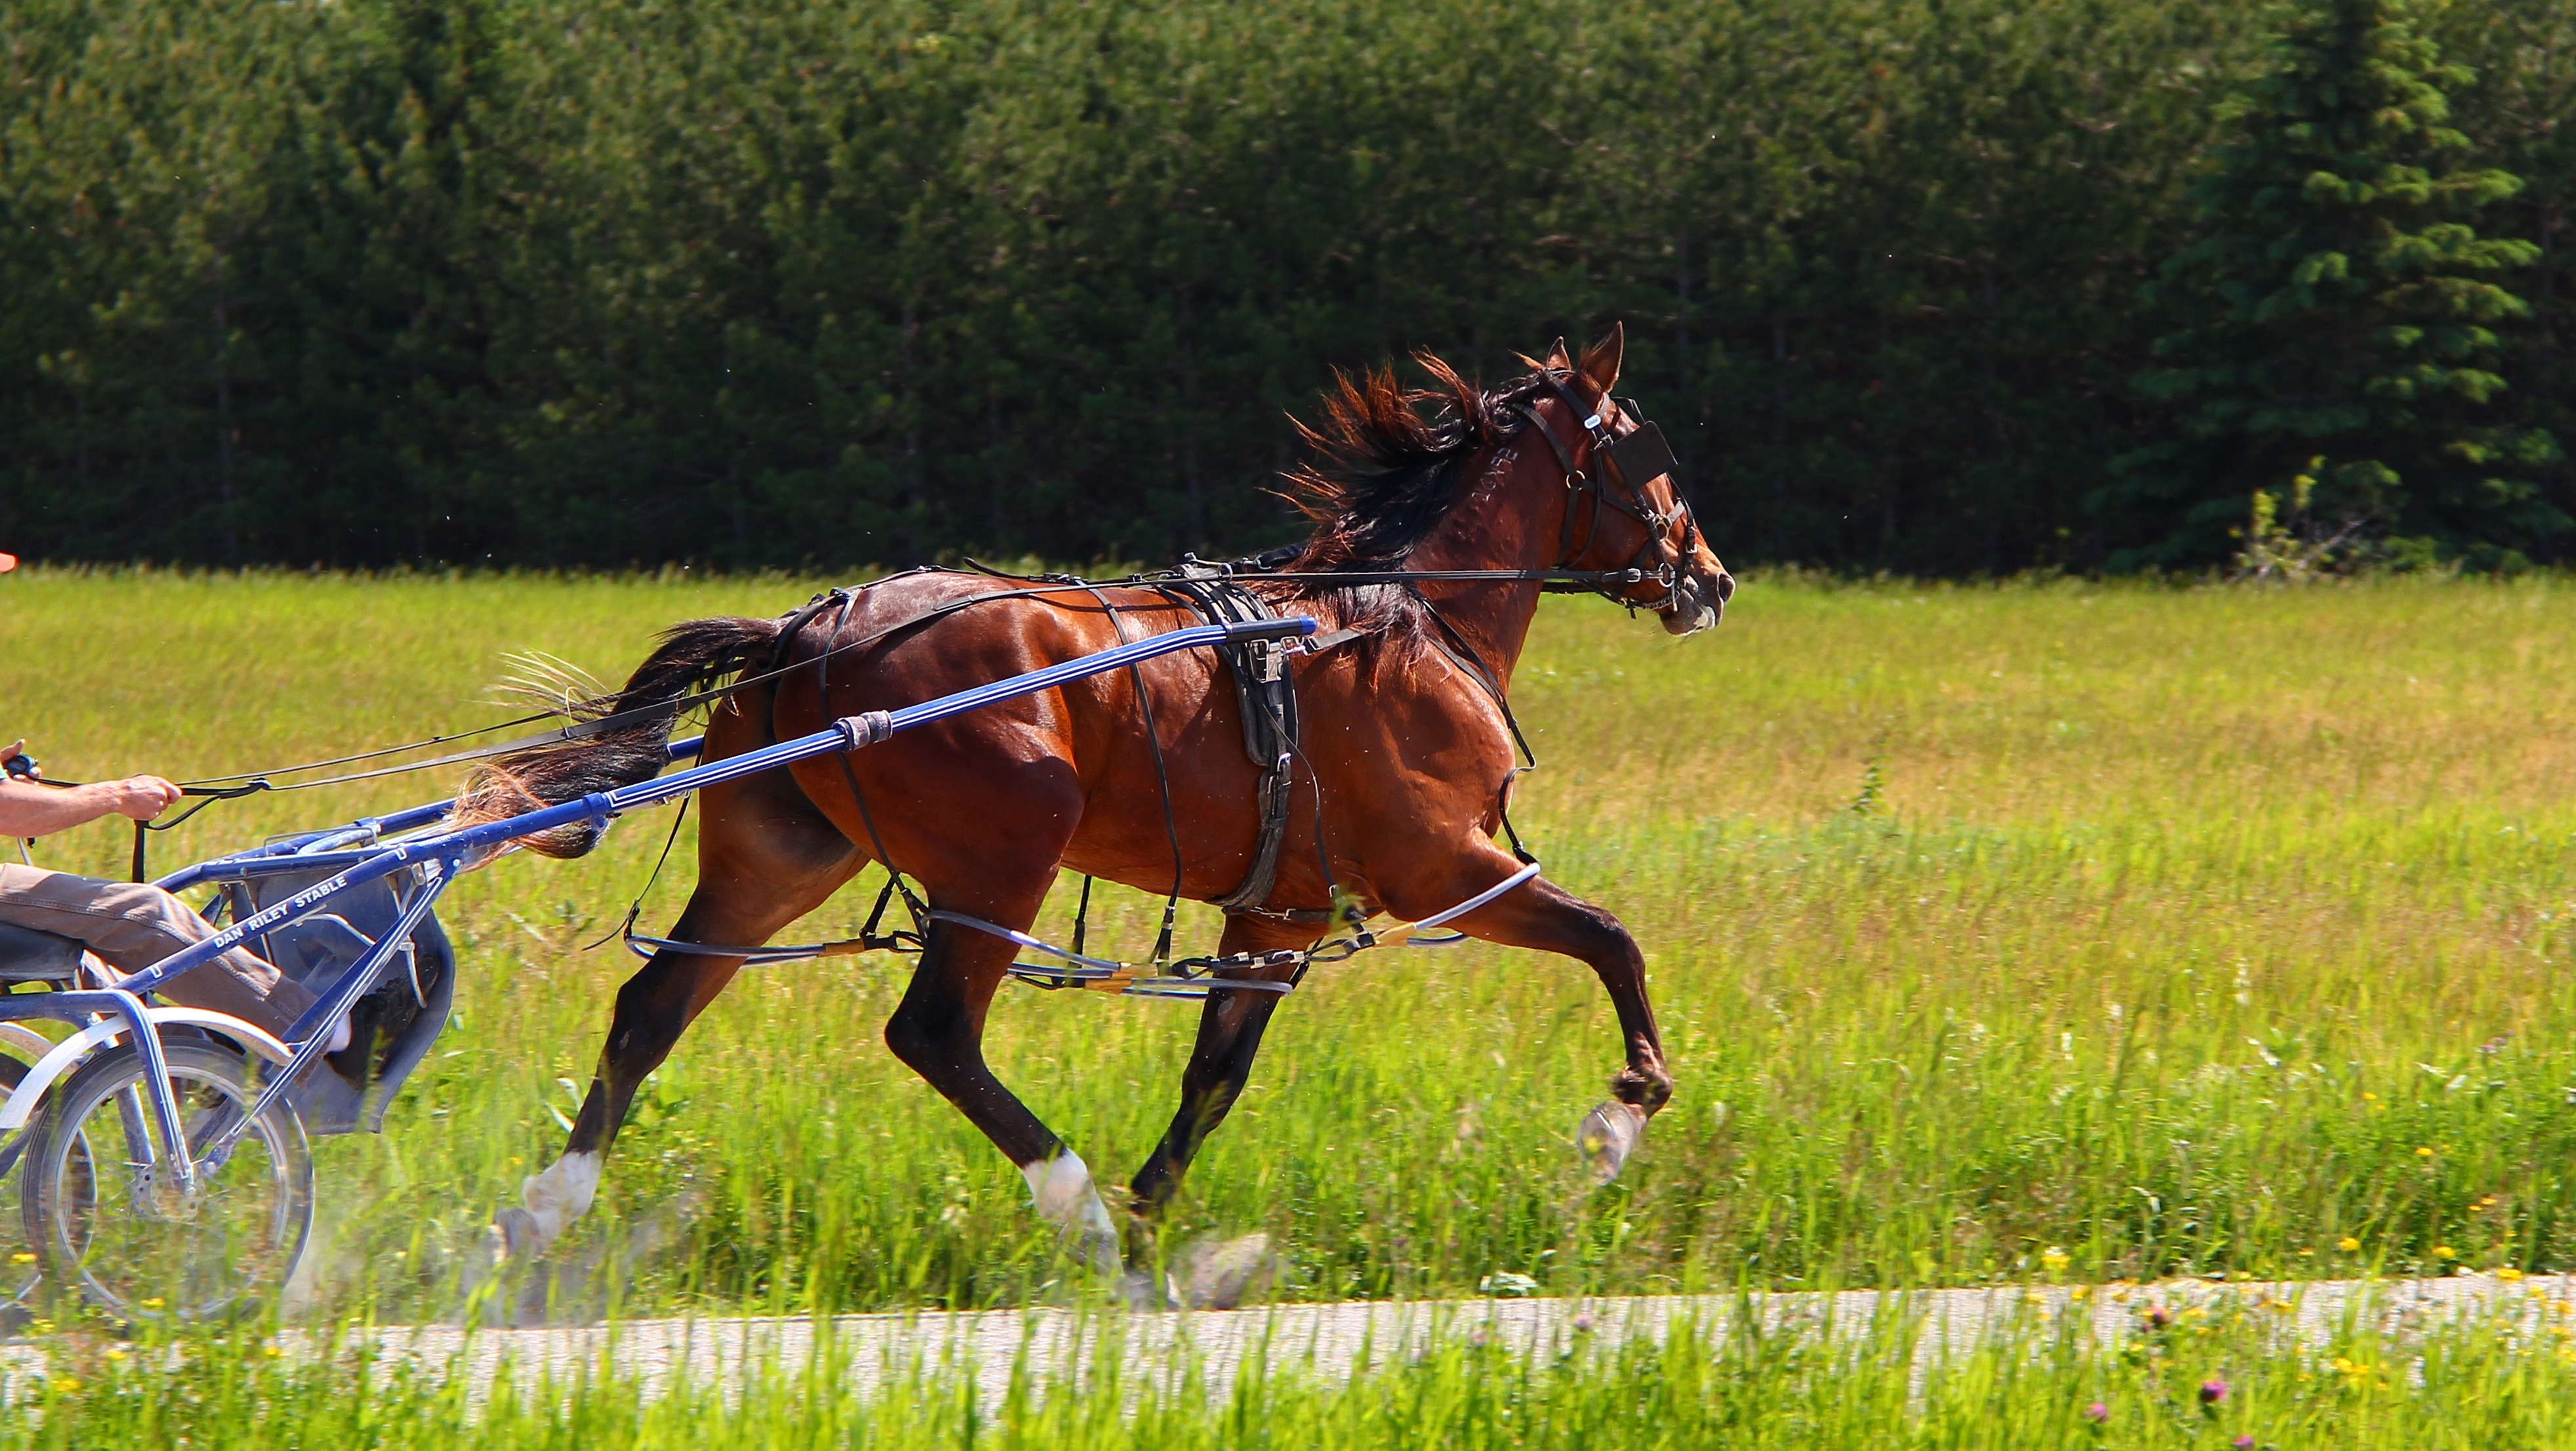
grass, track, field, meadow, prairie, animal, vehicle, pasture, grazing, horse, brown, bay, equine, outside, sports, performance, harness, racing, mare, racetrack, rural area, reins, pack animal, eventing, pacer, pace, trail riding, horse like mammal, horse harness, animal sports, endurance riding, harness racing, standardbred, pacing